Corinthian bronze

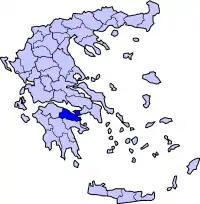
Corinth's location on a map of modern Greece

Corinthian bronze, also named Corinthian brass, aes Corinthiacum, or Grilver was a metal alloy in classical antiquity. It is thought to be an alloy of copper with gold or silver (or both), although it has also been contended that it was simply a very high grade of bronze, or a kind of bronze that was manufactured in Corinth. It is referred to in various ancient texts, but no certain examples of Corinthian bronze exist today. However, it has been increasingly suggested that a number of artefacts previously described as niello in fact use a technique of patinated metal that may be the same as Corinthian bronze and is similar to the Japanese shakudō.